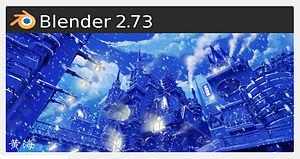
Blender est un logiciel libre de modélisation, d’animation par ordinateur et de rendu en 3D, créé en 1995. Il est actuellement développé par la Fondation Blender.